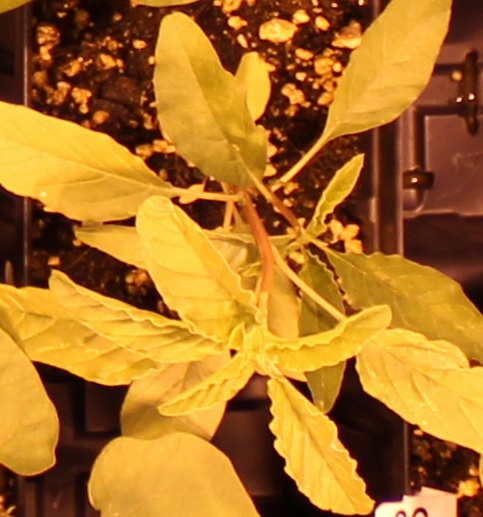
Label: Waterhemp